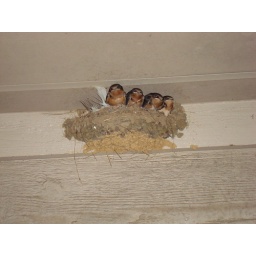
birds living in my car port.